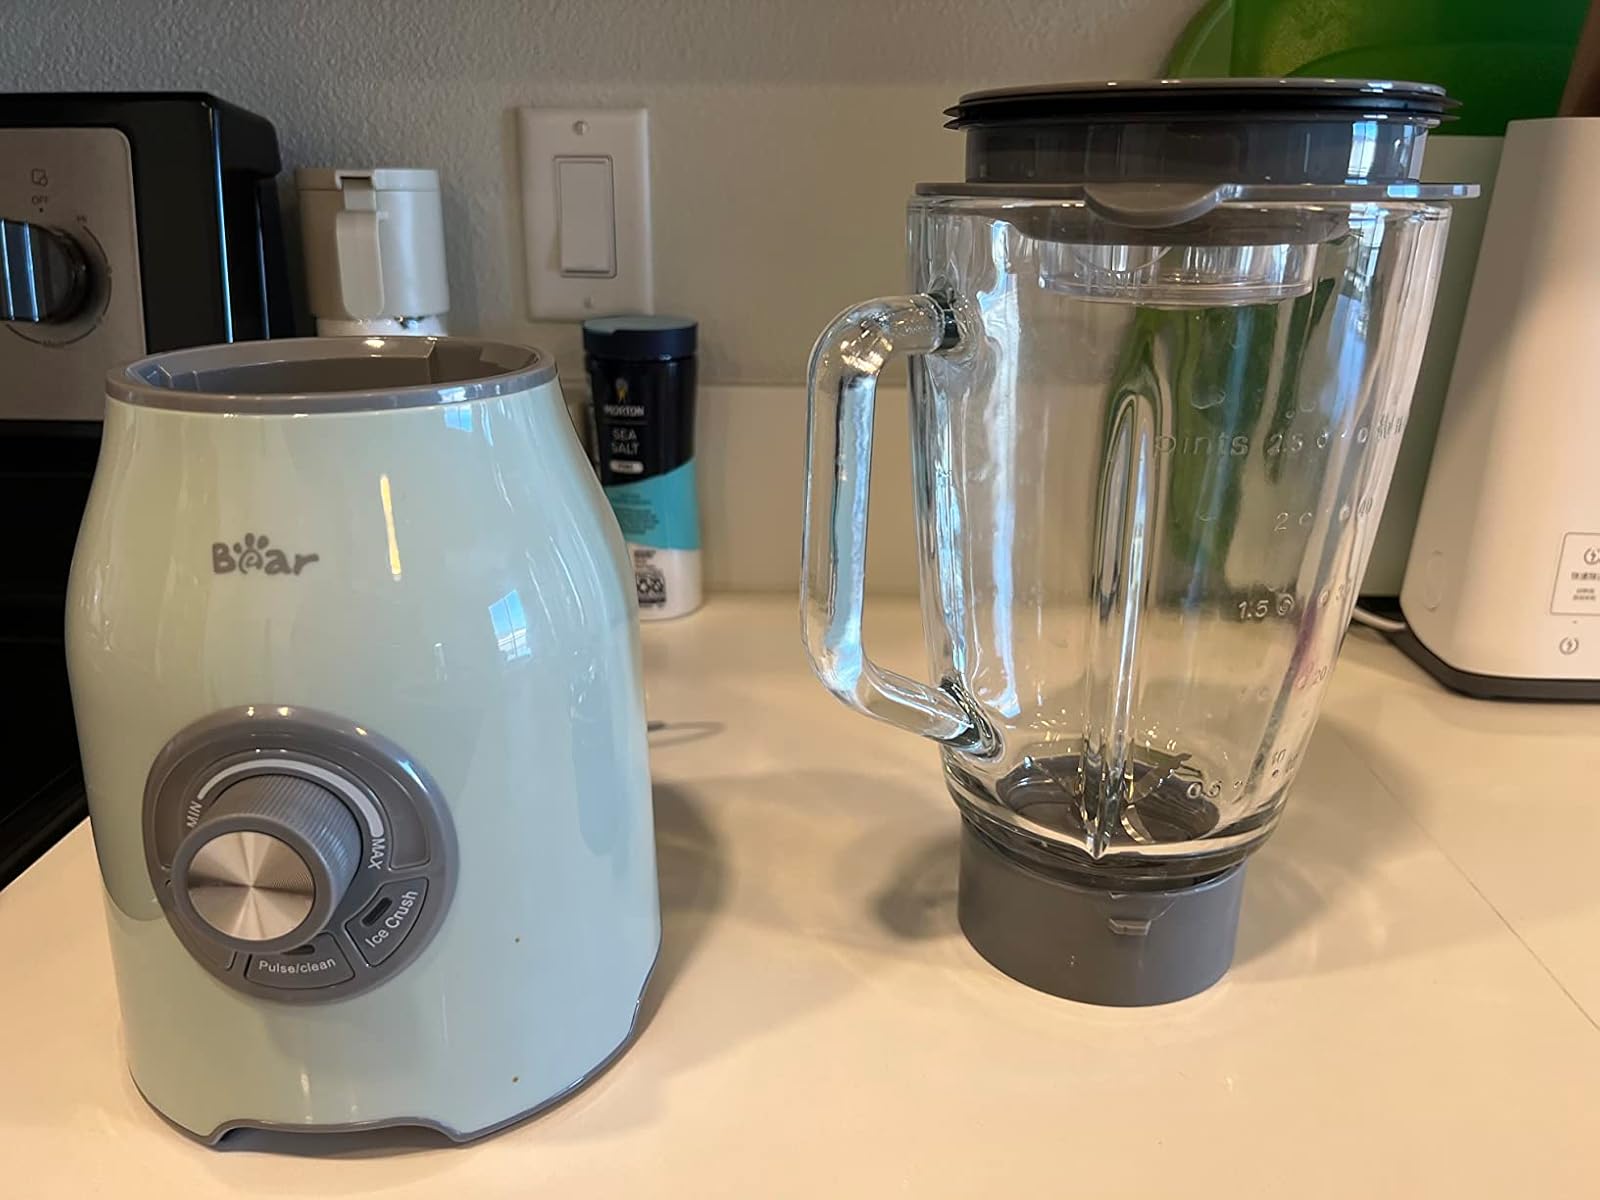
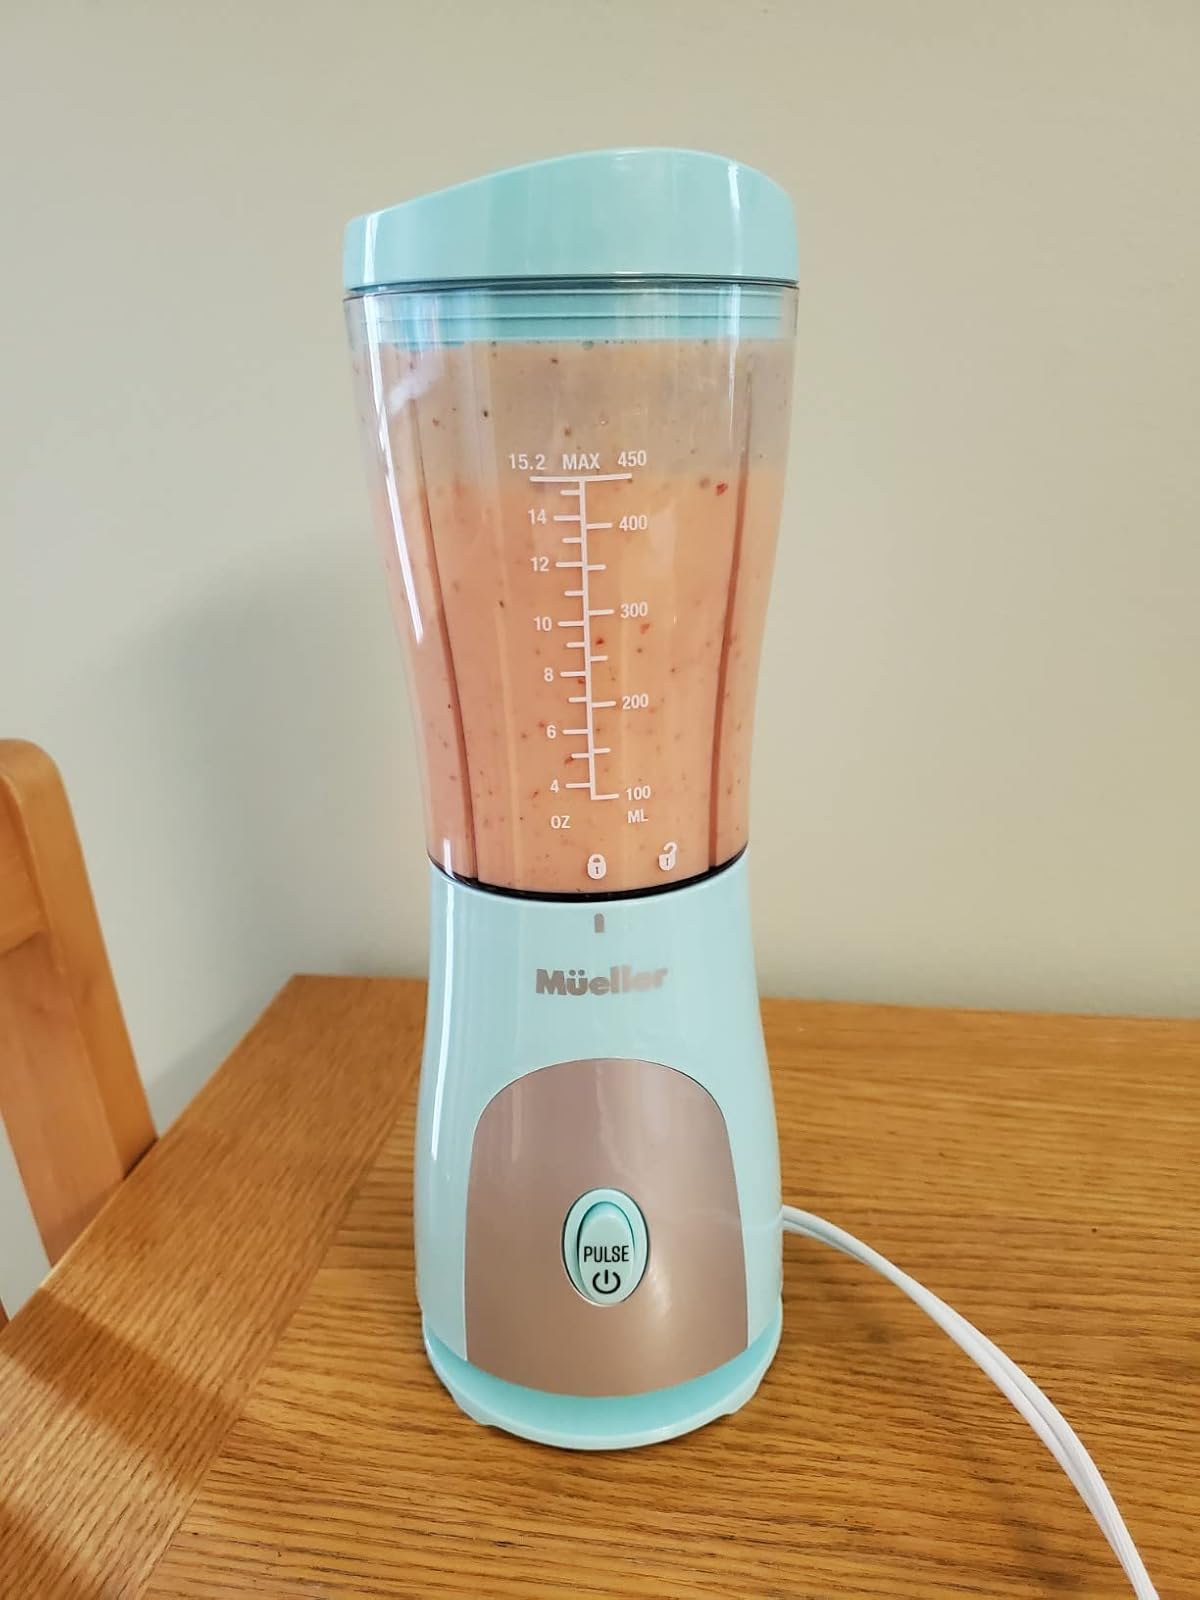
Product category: items_blender
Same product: no